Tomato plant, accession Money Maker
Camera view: tilt-top (135 deg); turntable rotation: 180 degrees
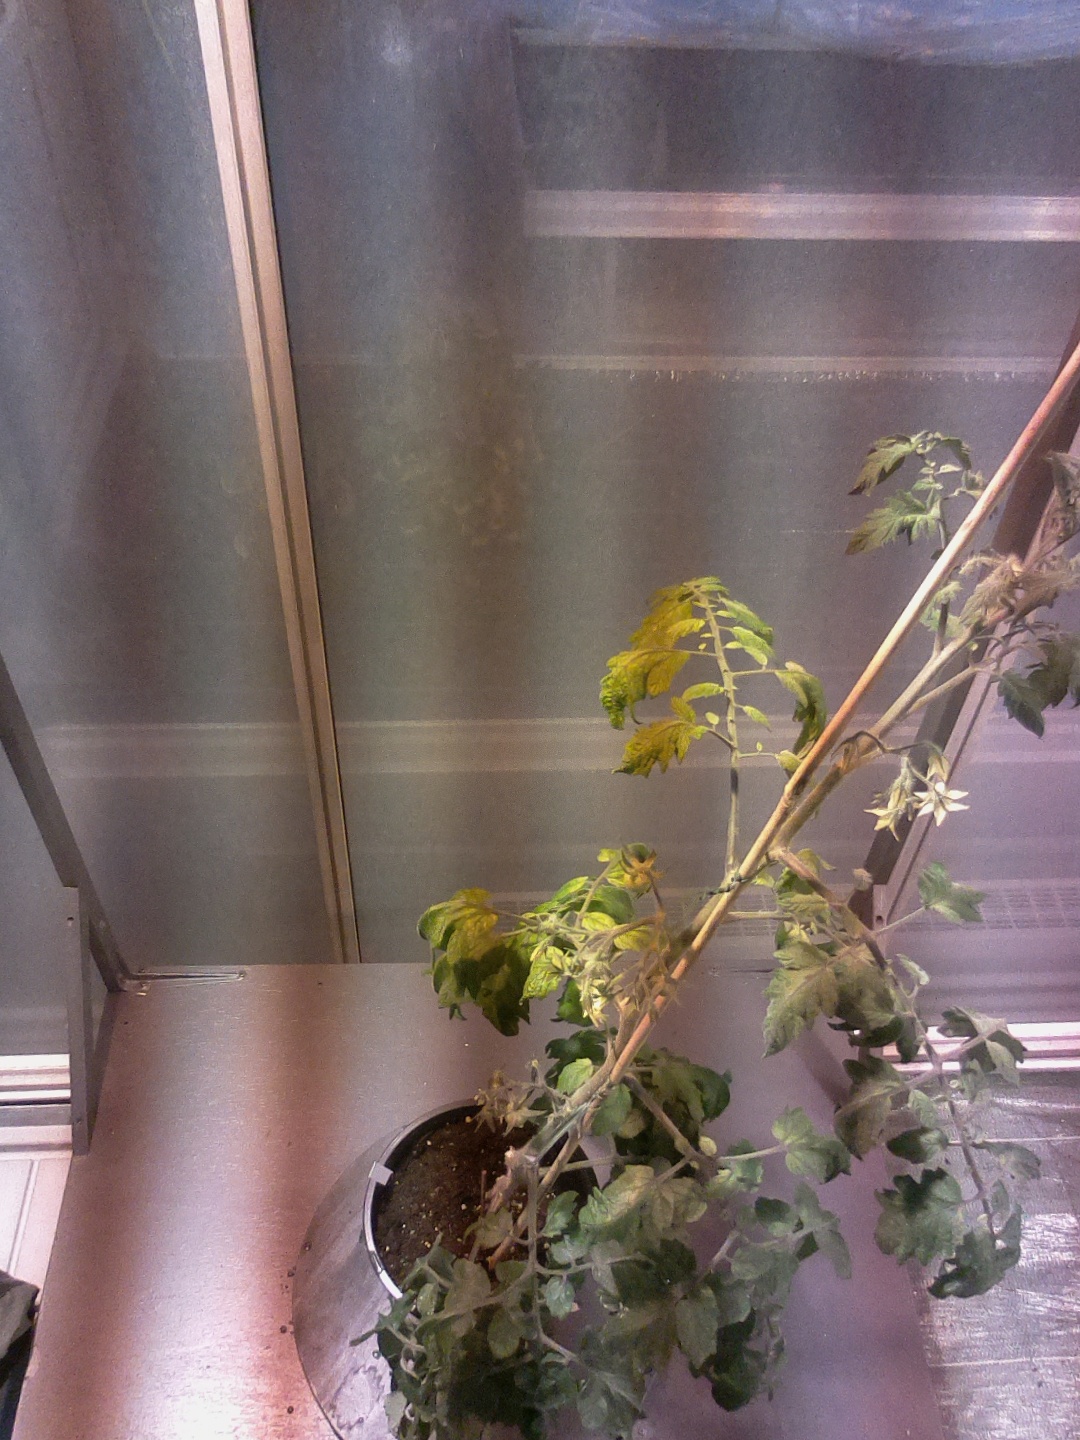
BBCH growth stage 71: 10%-20% of final fruit size